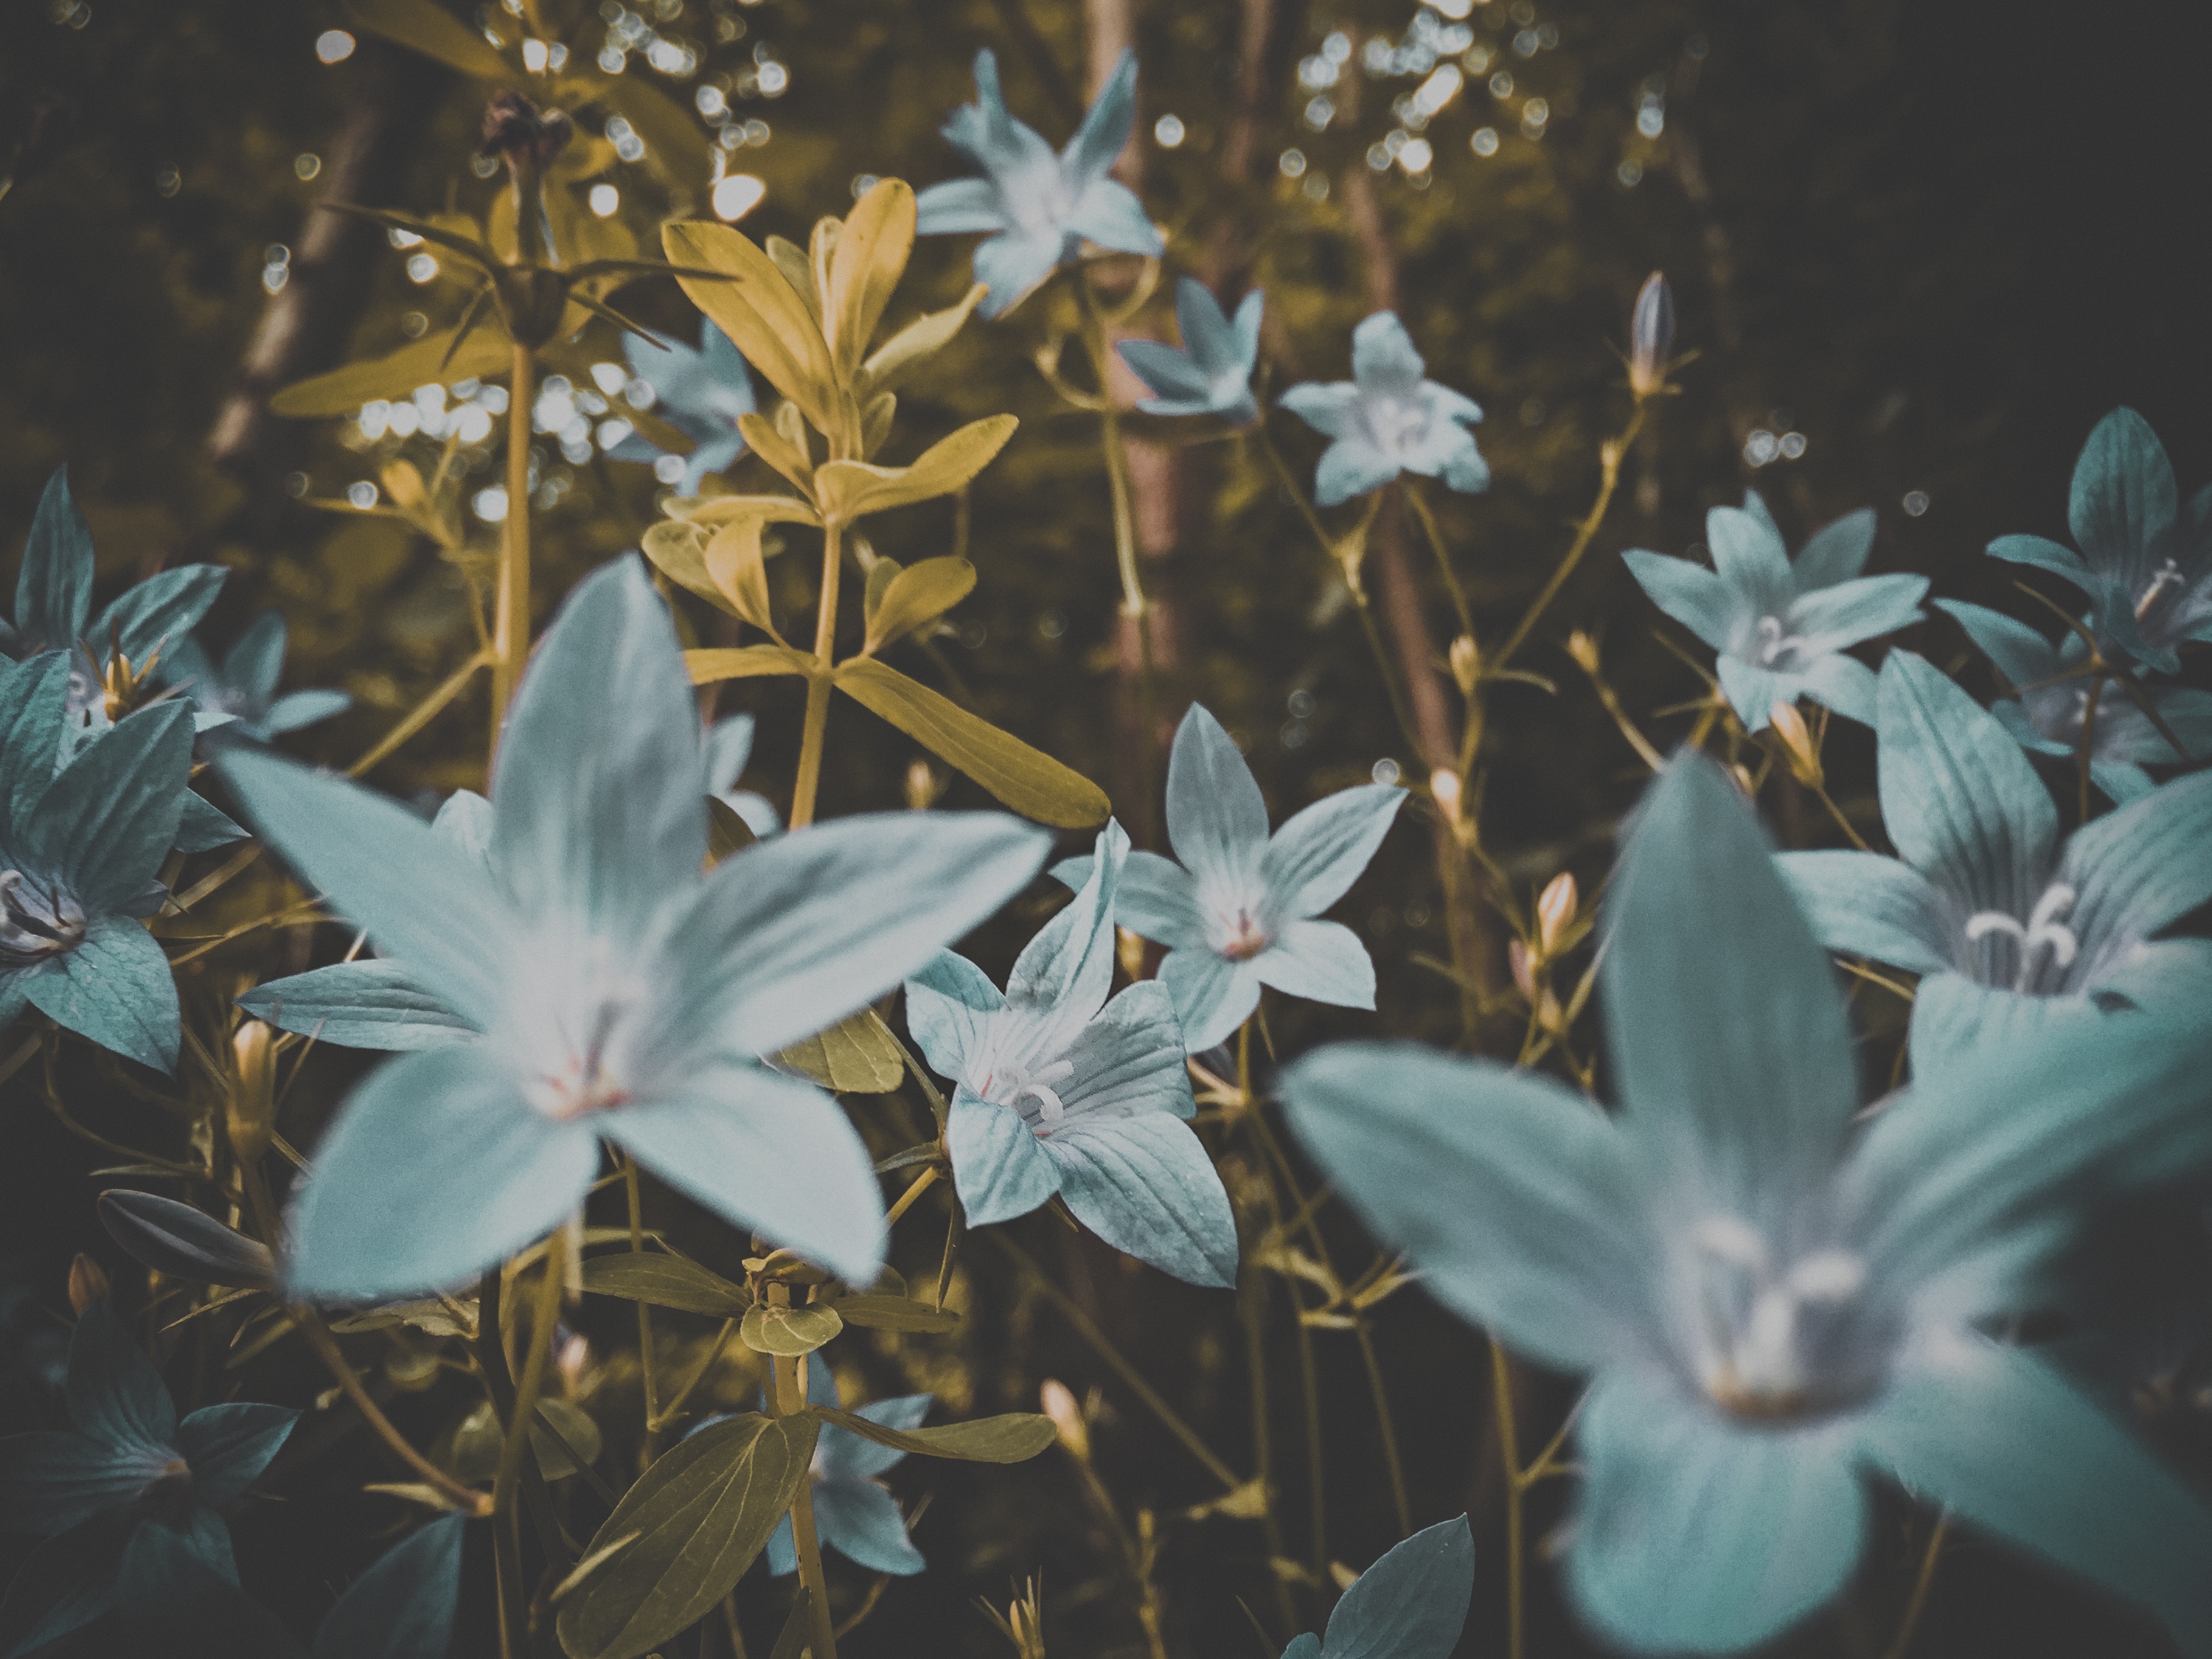
nature, blossom, plant, sunlight, leaf, flower, petal, botany, flora, wildflower, shrub, macro photography, flowering plant, land plant